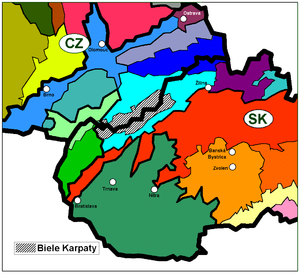
Les Carpates blanches sont un massif montagneux des Carpates occidentales. Elles se trouvent de part et d'autre de la frontière entre la Tchéquie et la Slovaquie. Elles sont qualifiées de « blanches » du fait de leur composition dolomitique.